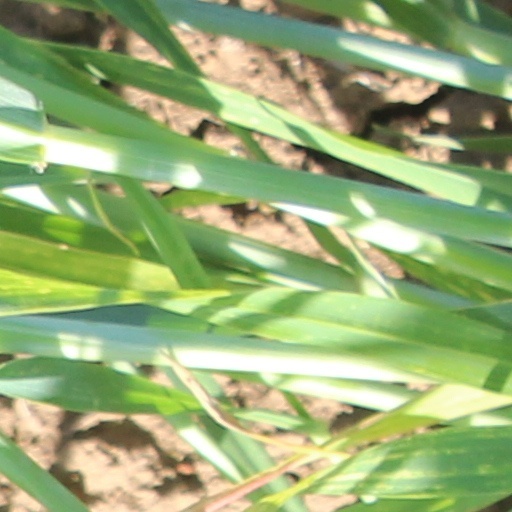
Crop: wheat